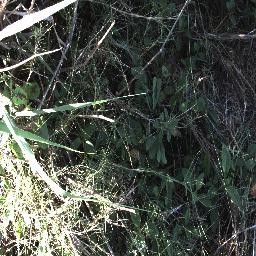
Label: negative